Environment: lab
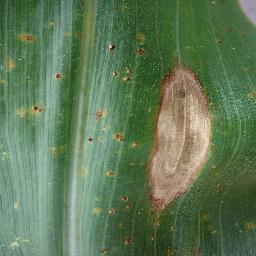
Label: northern_corn_leaf_blight